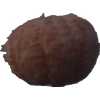
Label: orange_peeled